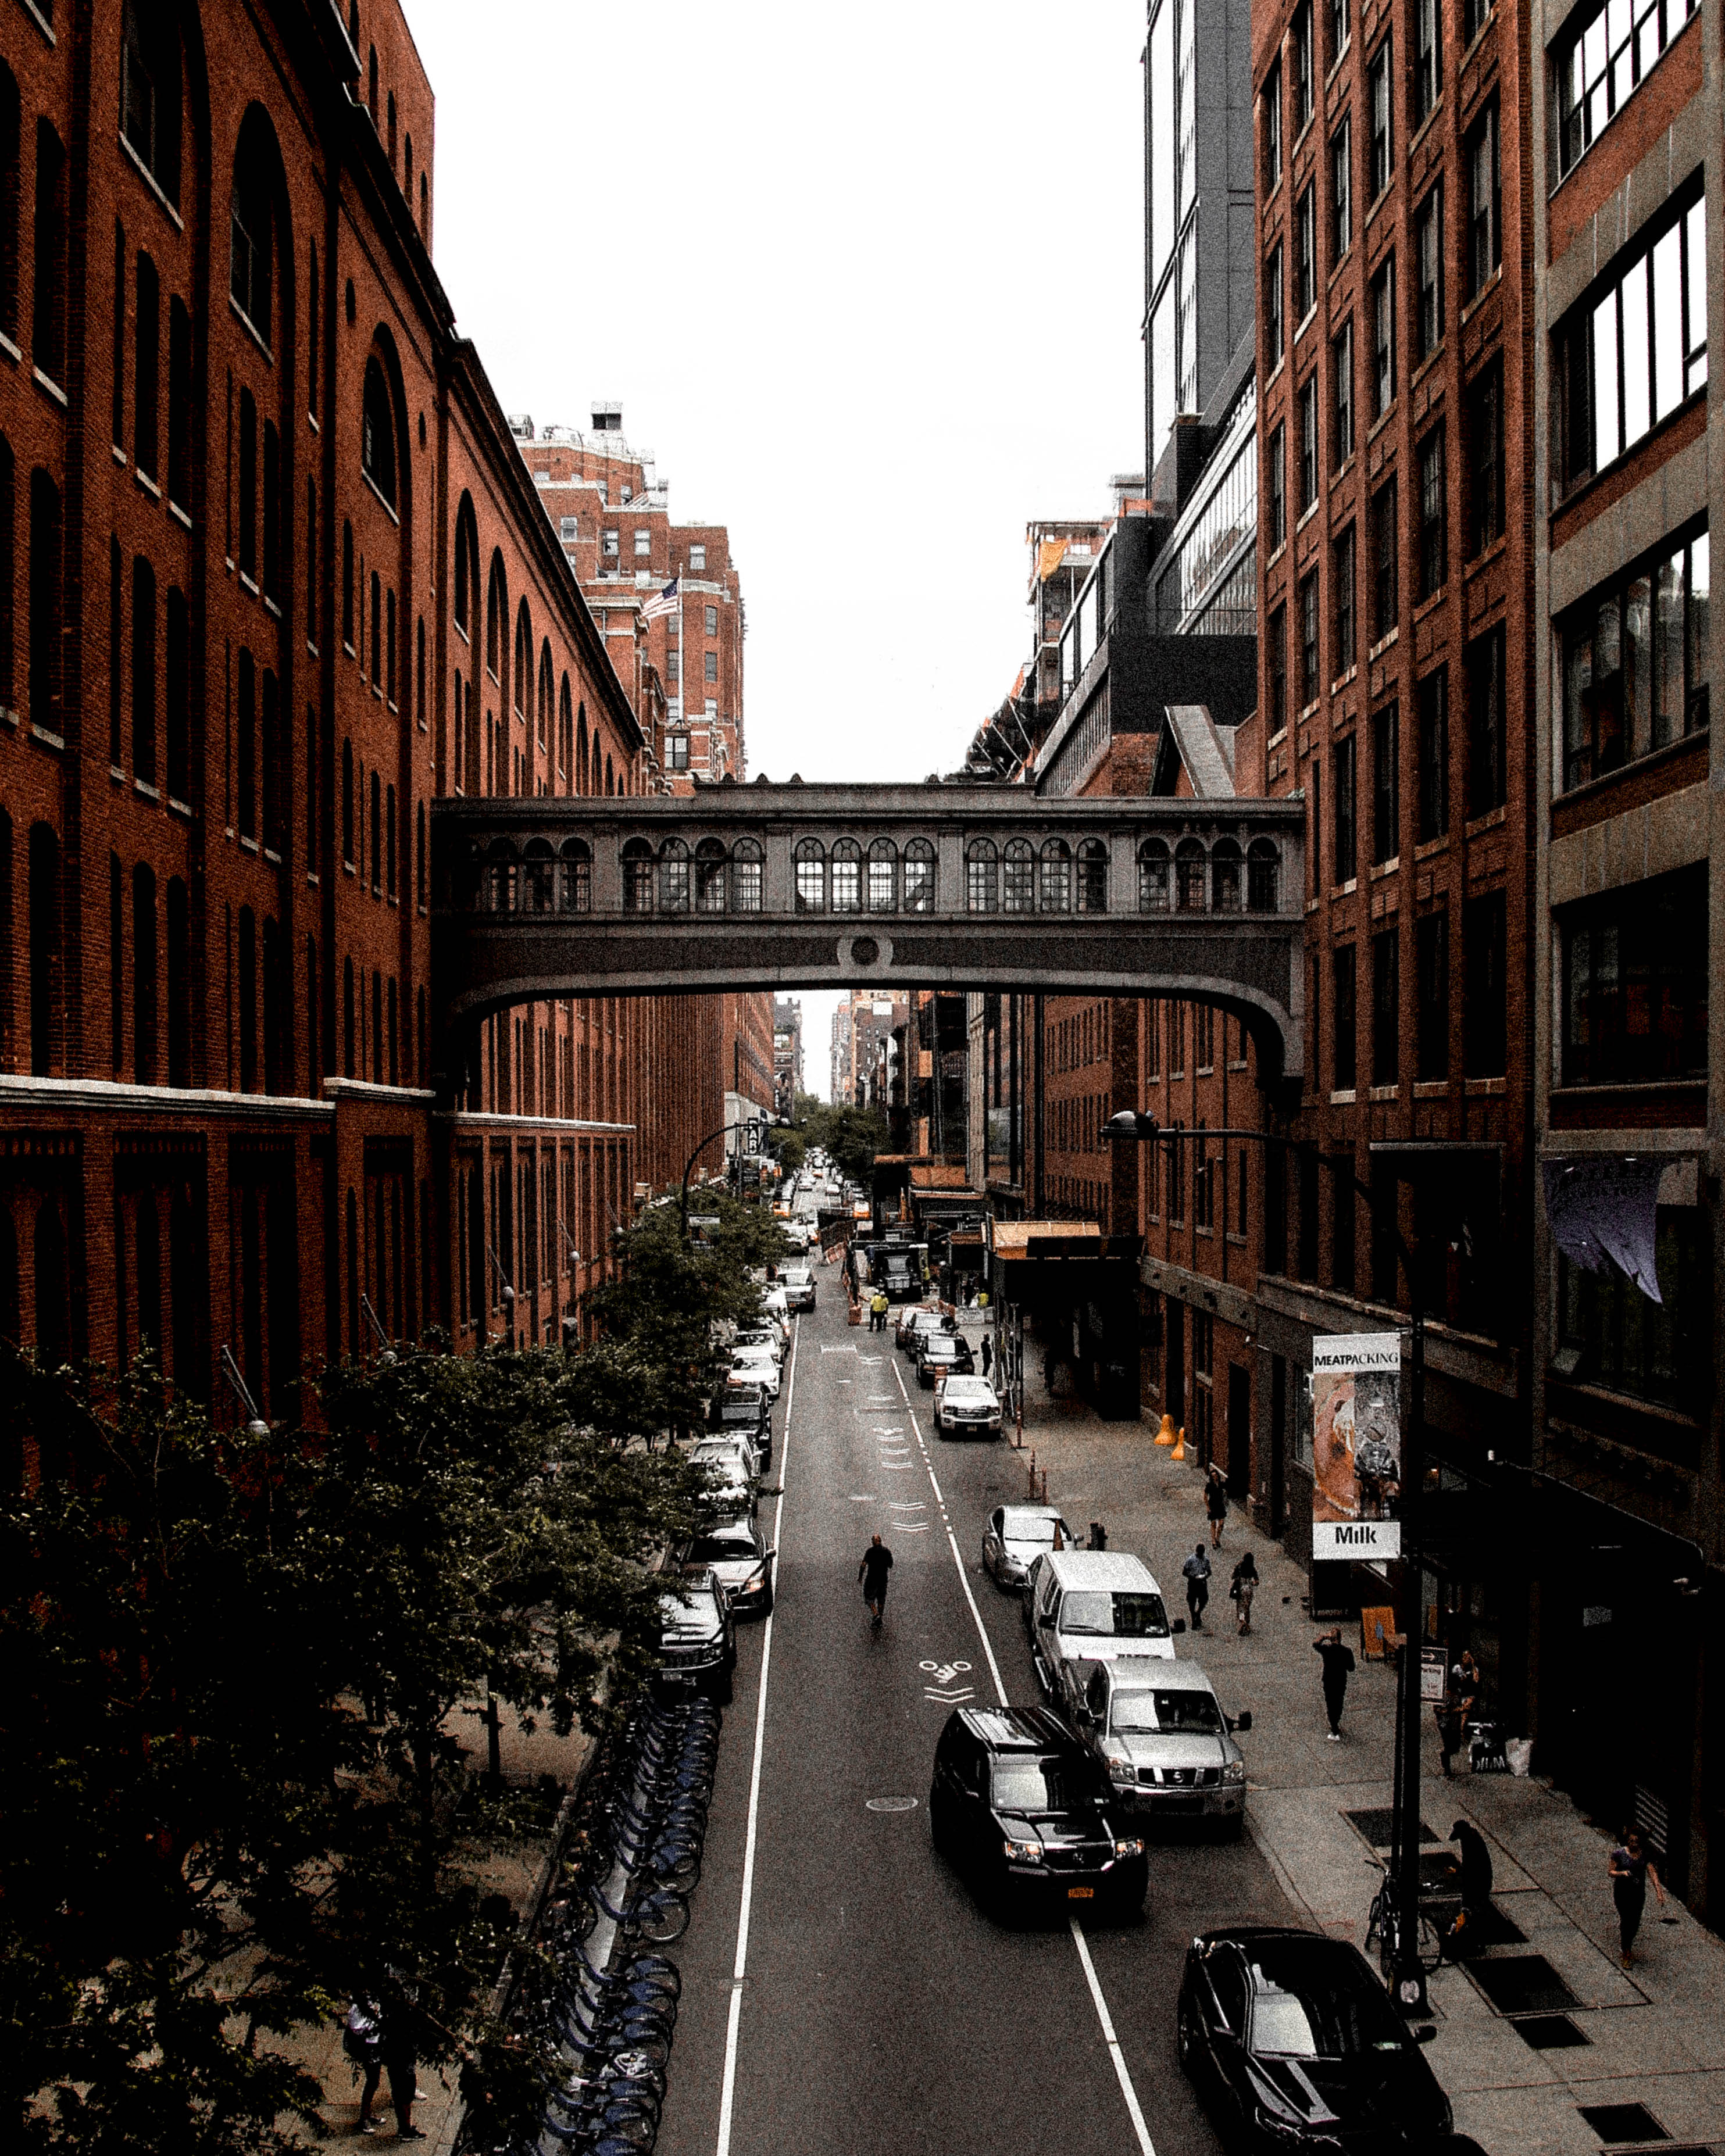
urban area, street, city, town, building, neighbourhood, architecture, road, human settlement, metropolitan area, metropolis, infrastructure, alley, mixed use, downtown, thoroughfare, lane, apartment, night, nonbuilding structure, facade, road surface, pedestrian, house, vehicle